Describe the emotion expressed in this image:  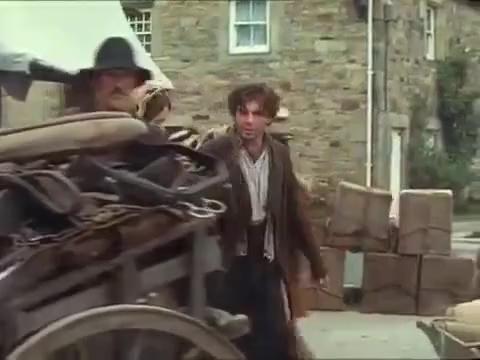
This person displays Fear, valence and arousal with low intensity.